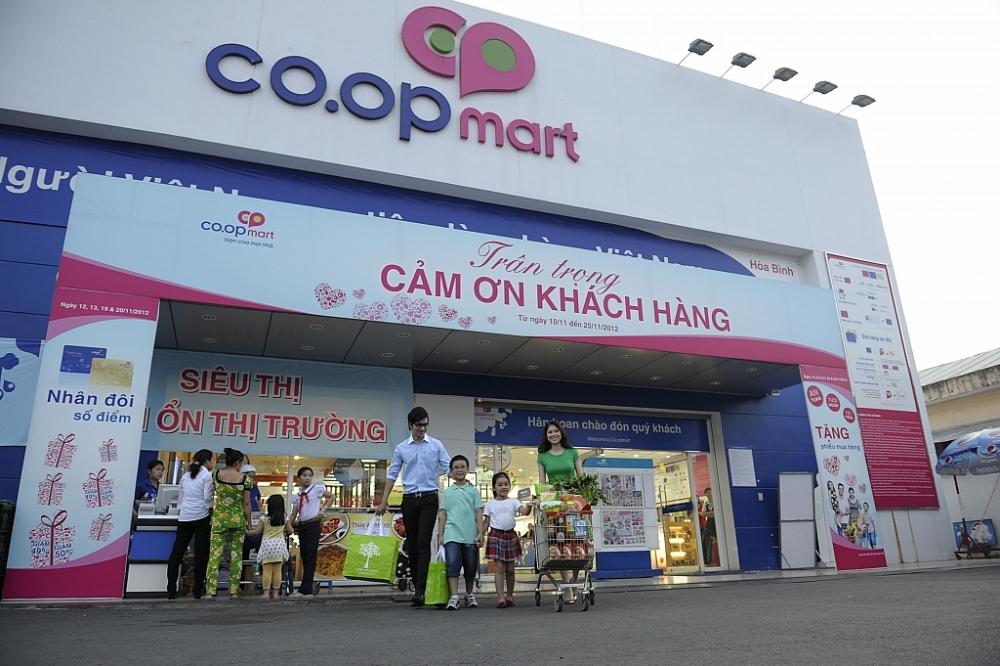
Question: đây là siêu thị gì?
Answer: siêu thị coop mart